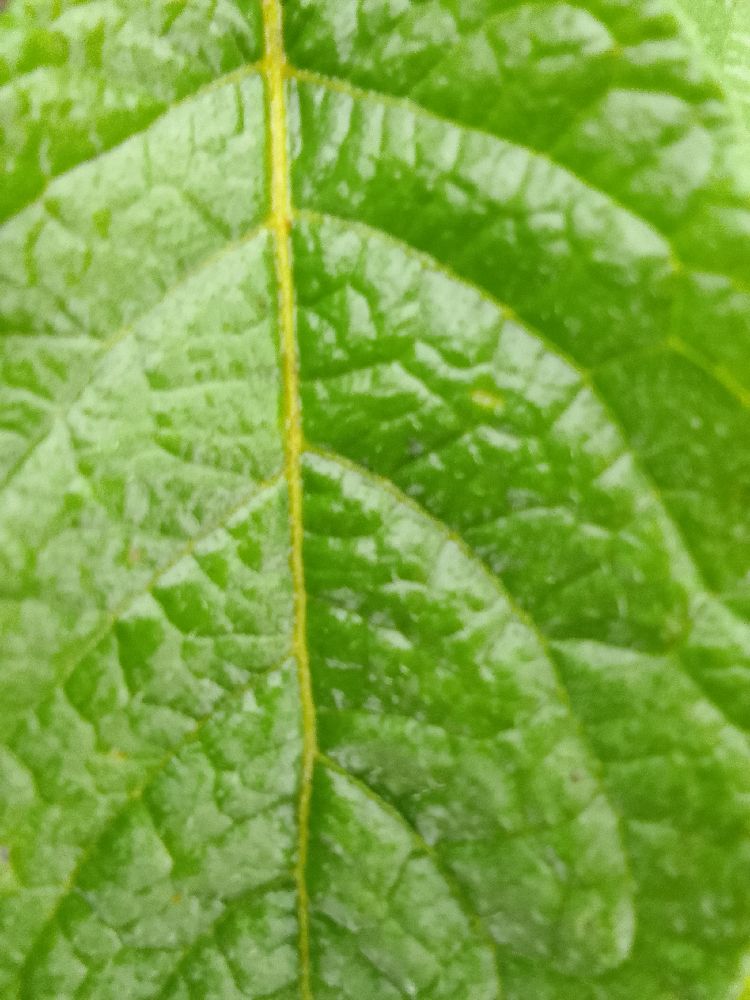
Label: Healthy